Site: brandenburg
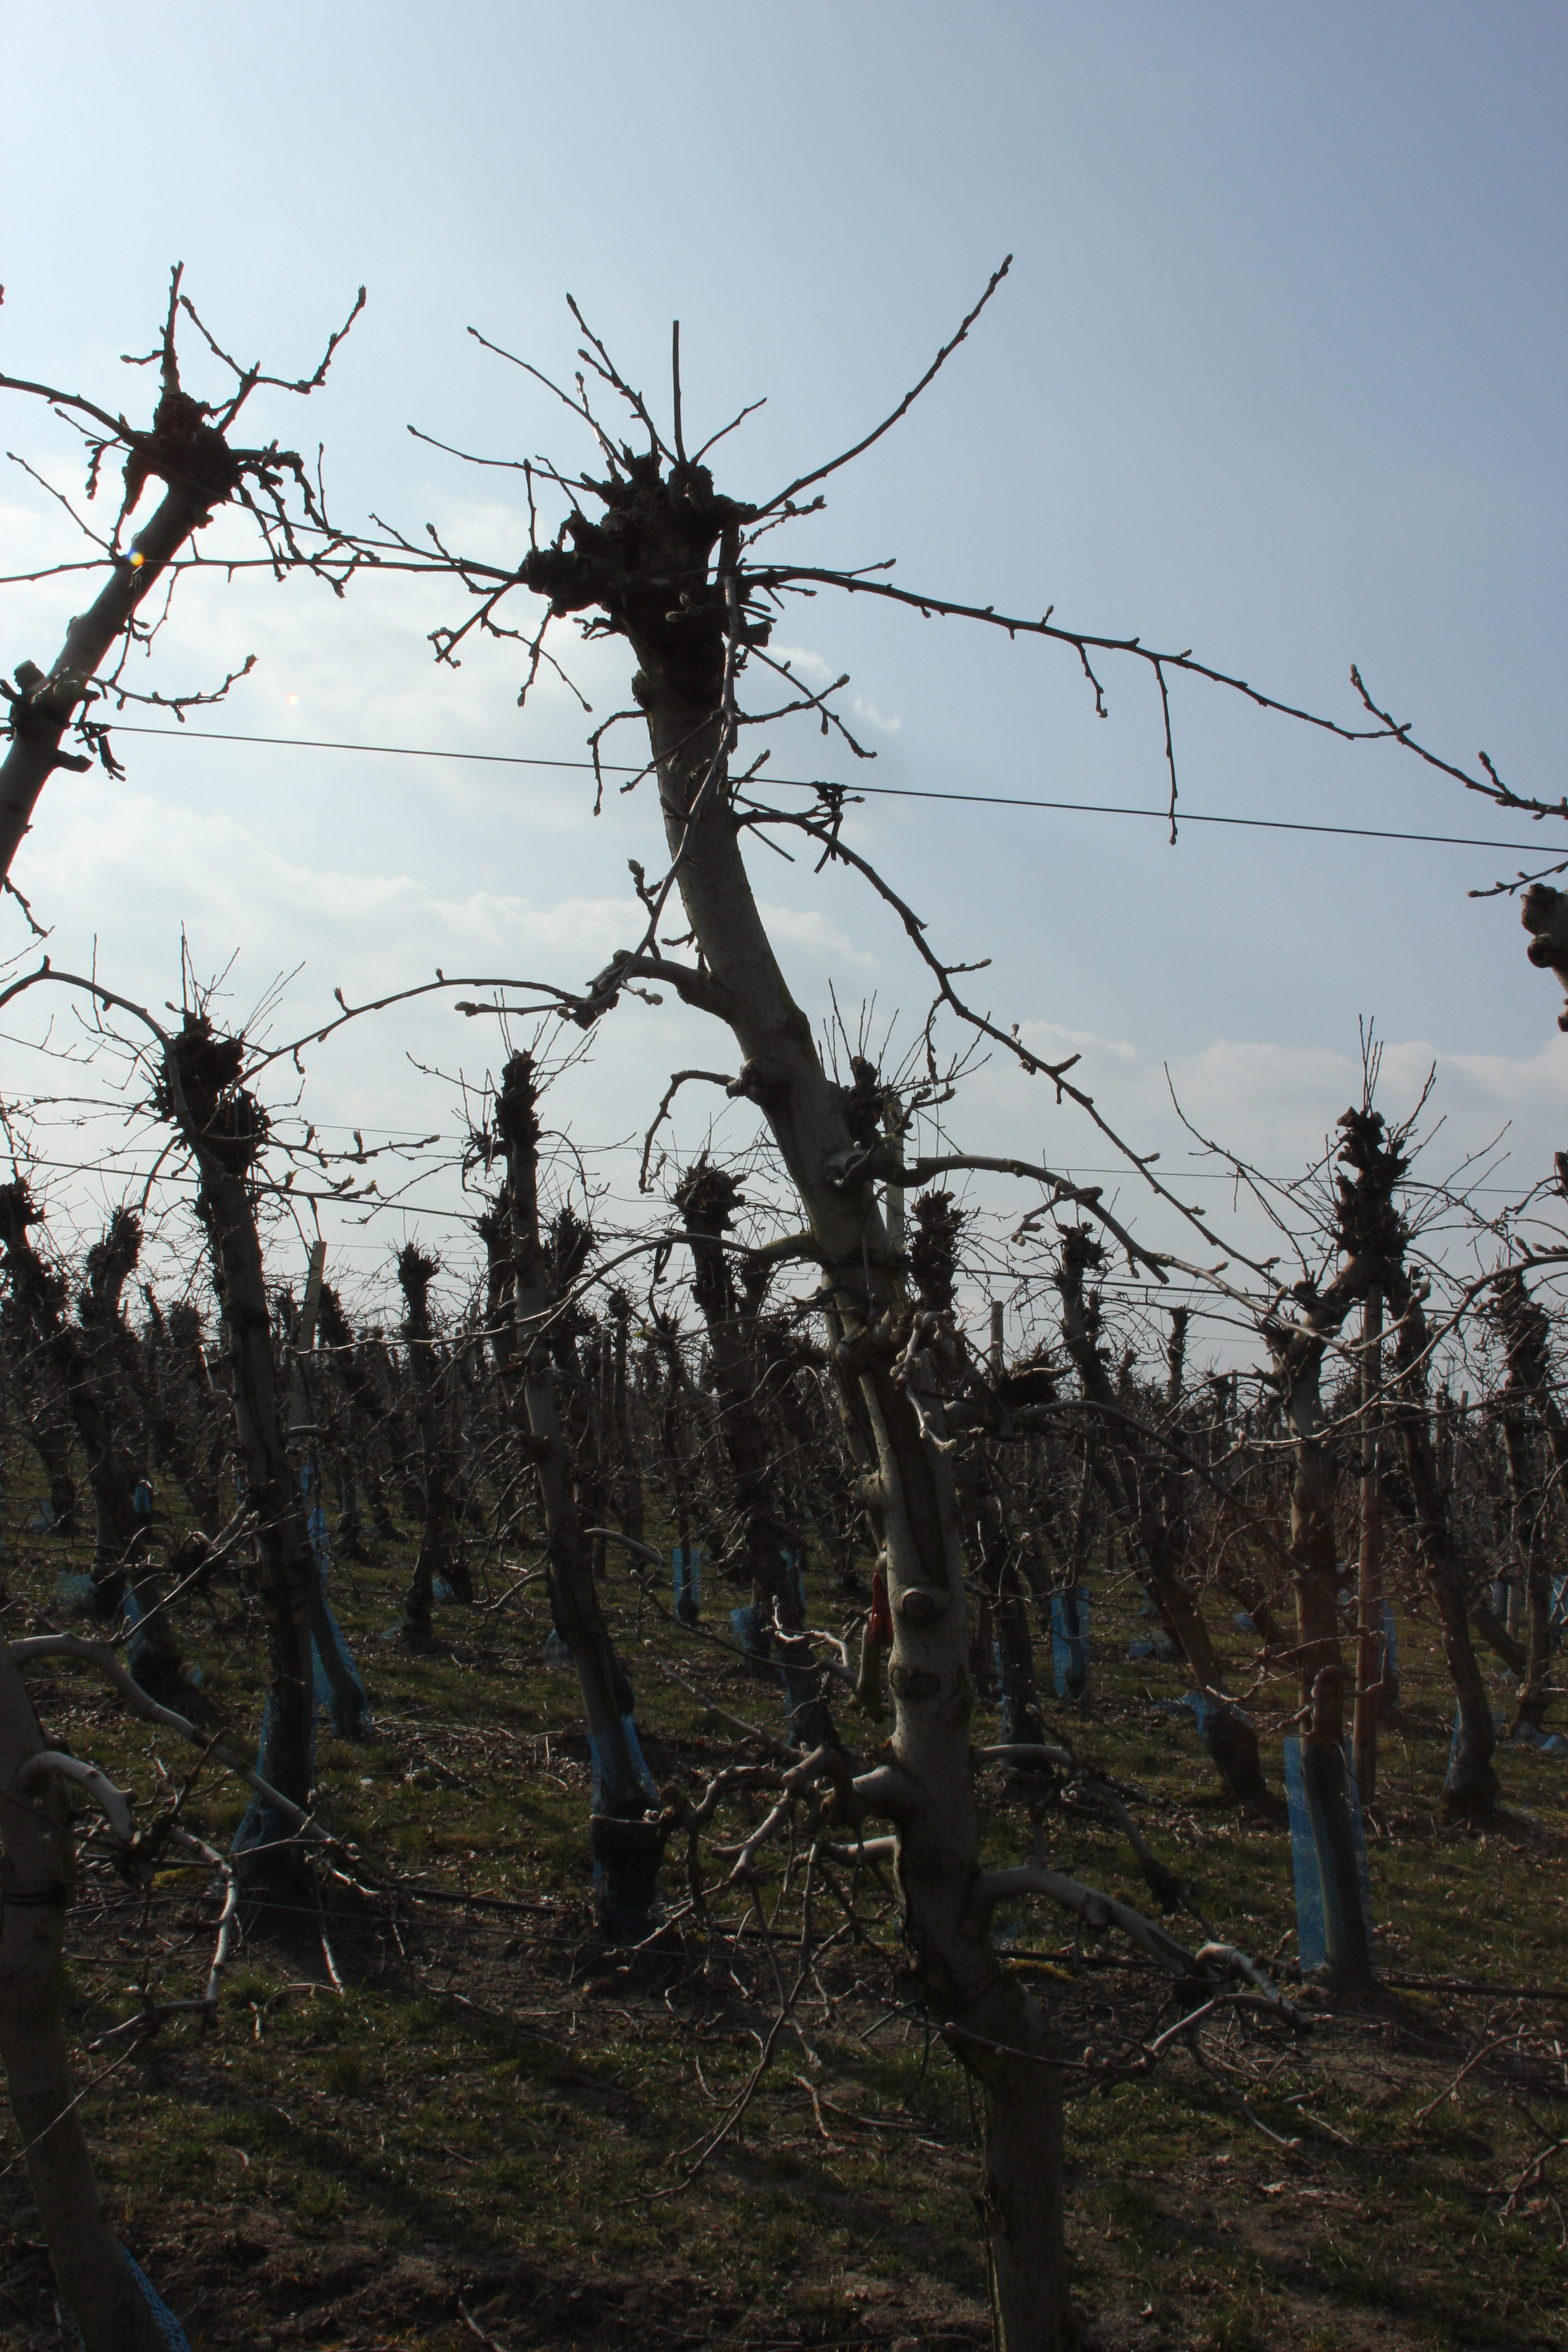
Growth stage (BBCH 03): Bud development